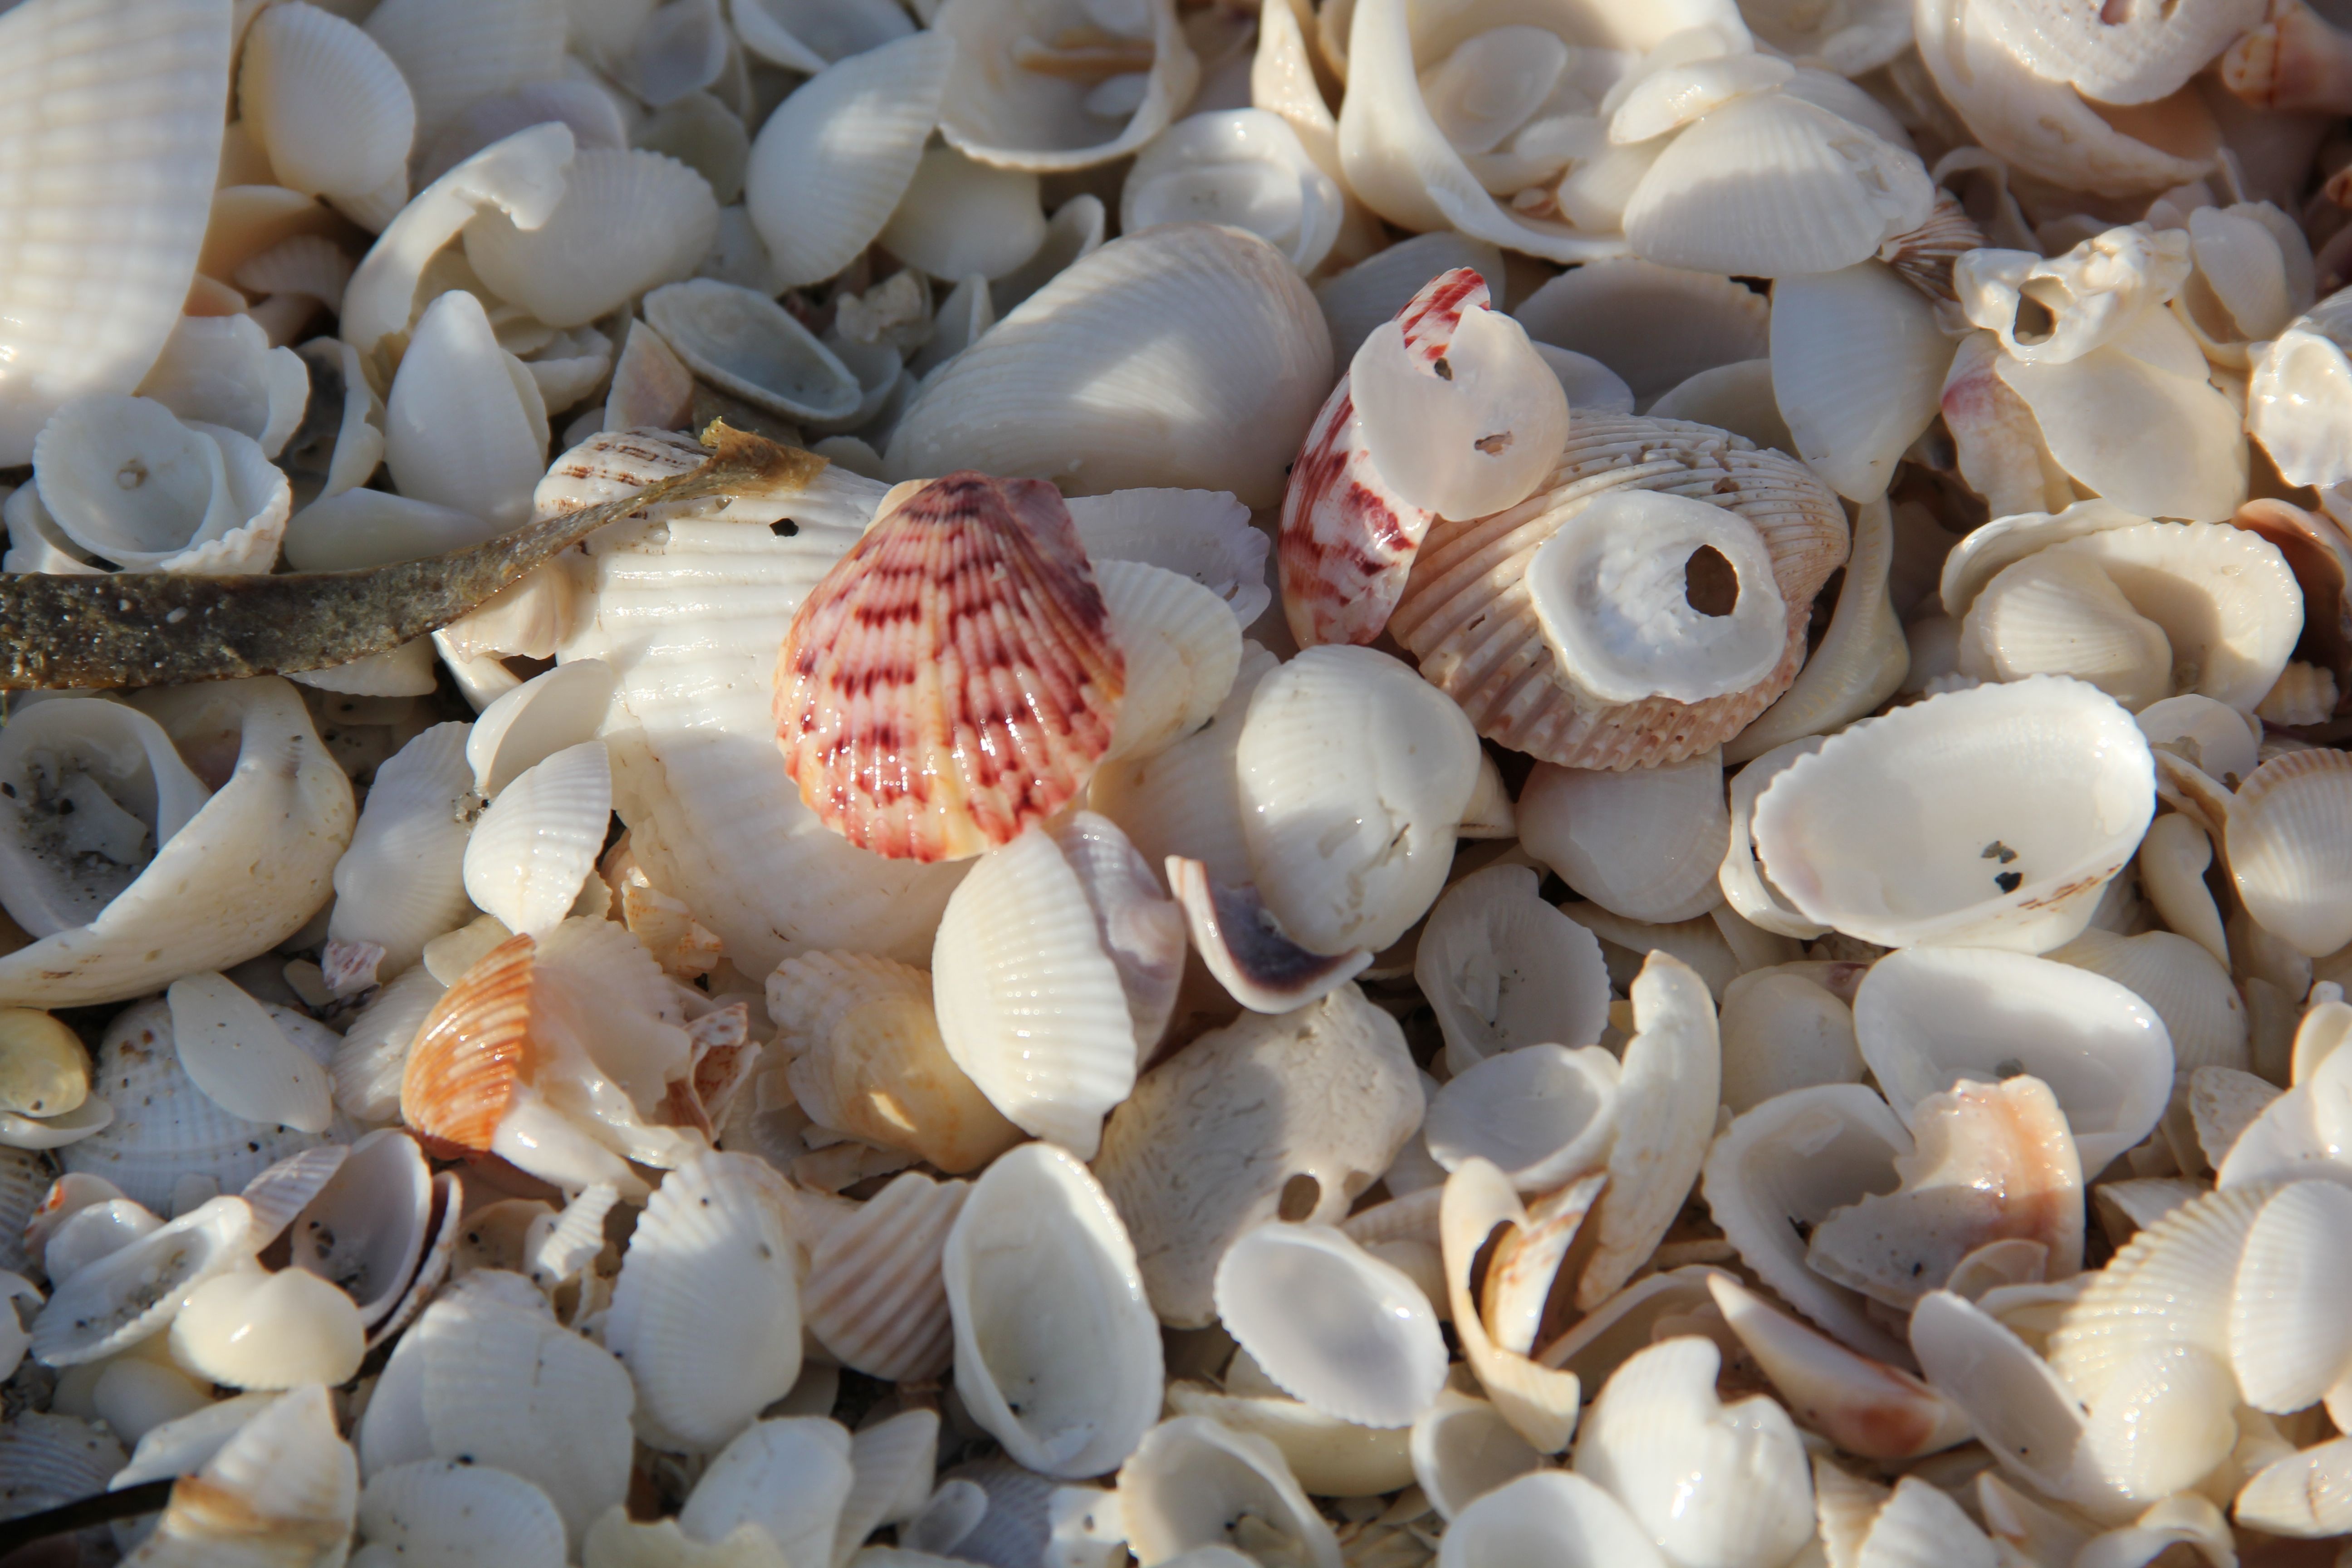
beach, sea, petal, decoration, close, material, invertebrate, seashell, clam, conch, cockle, molluscs, sea snail, mussel shells, oyster mushroom